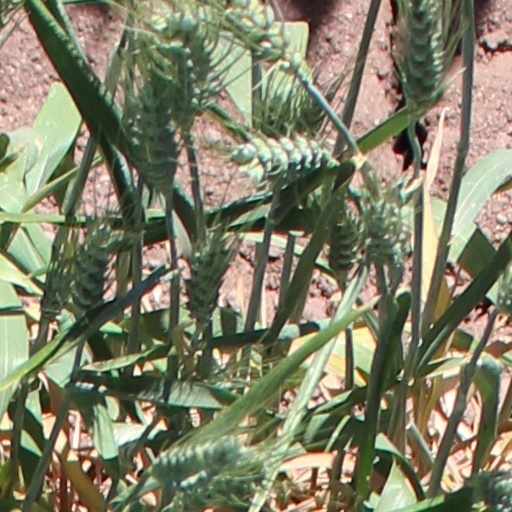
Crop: wheat